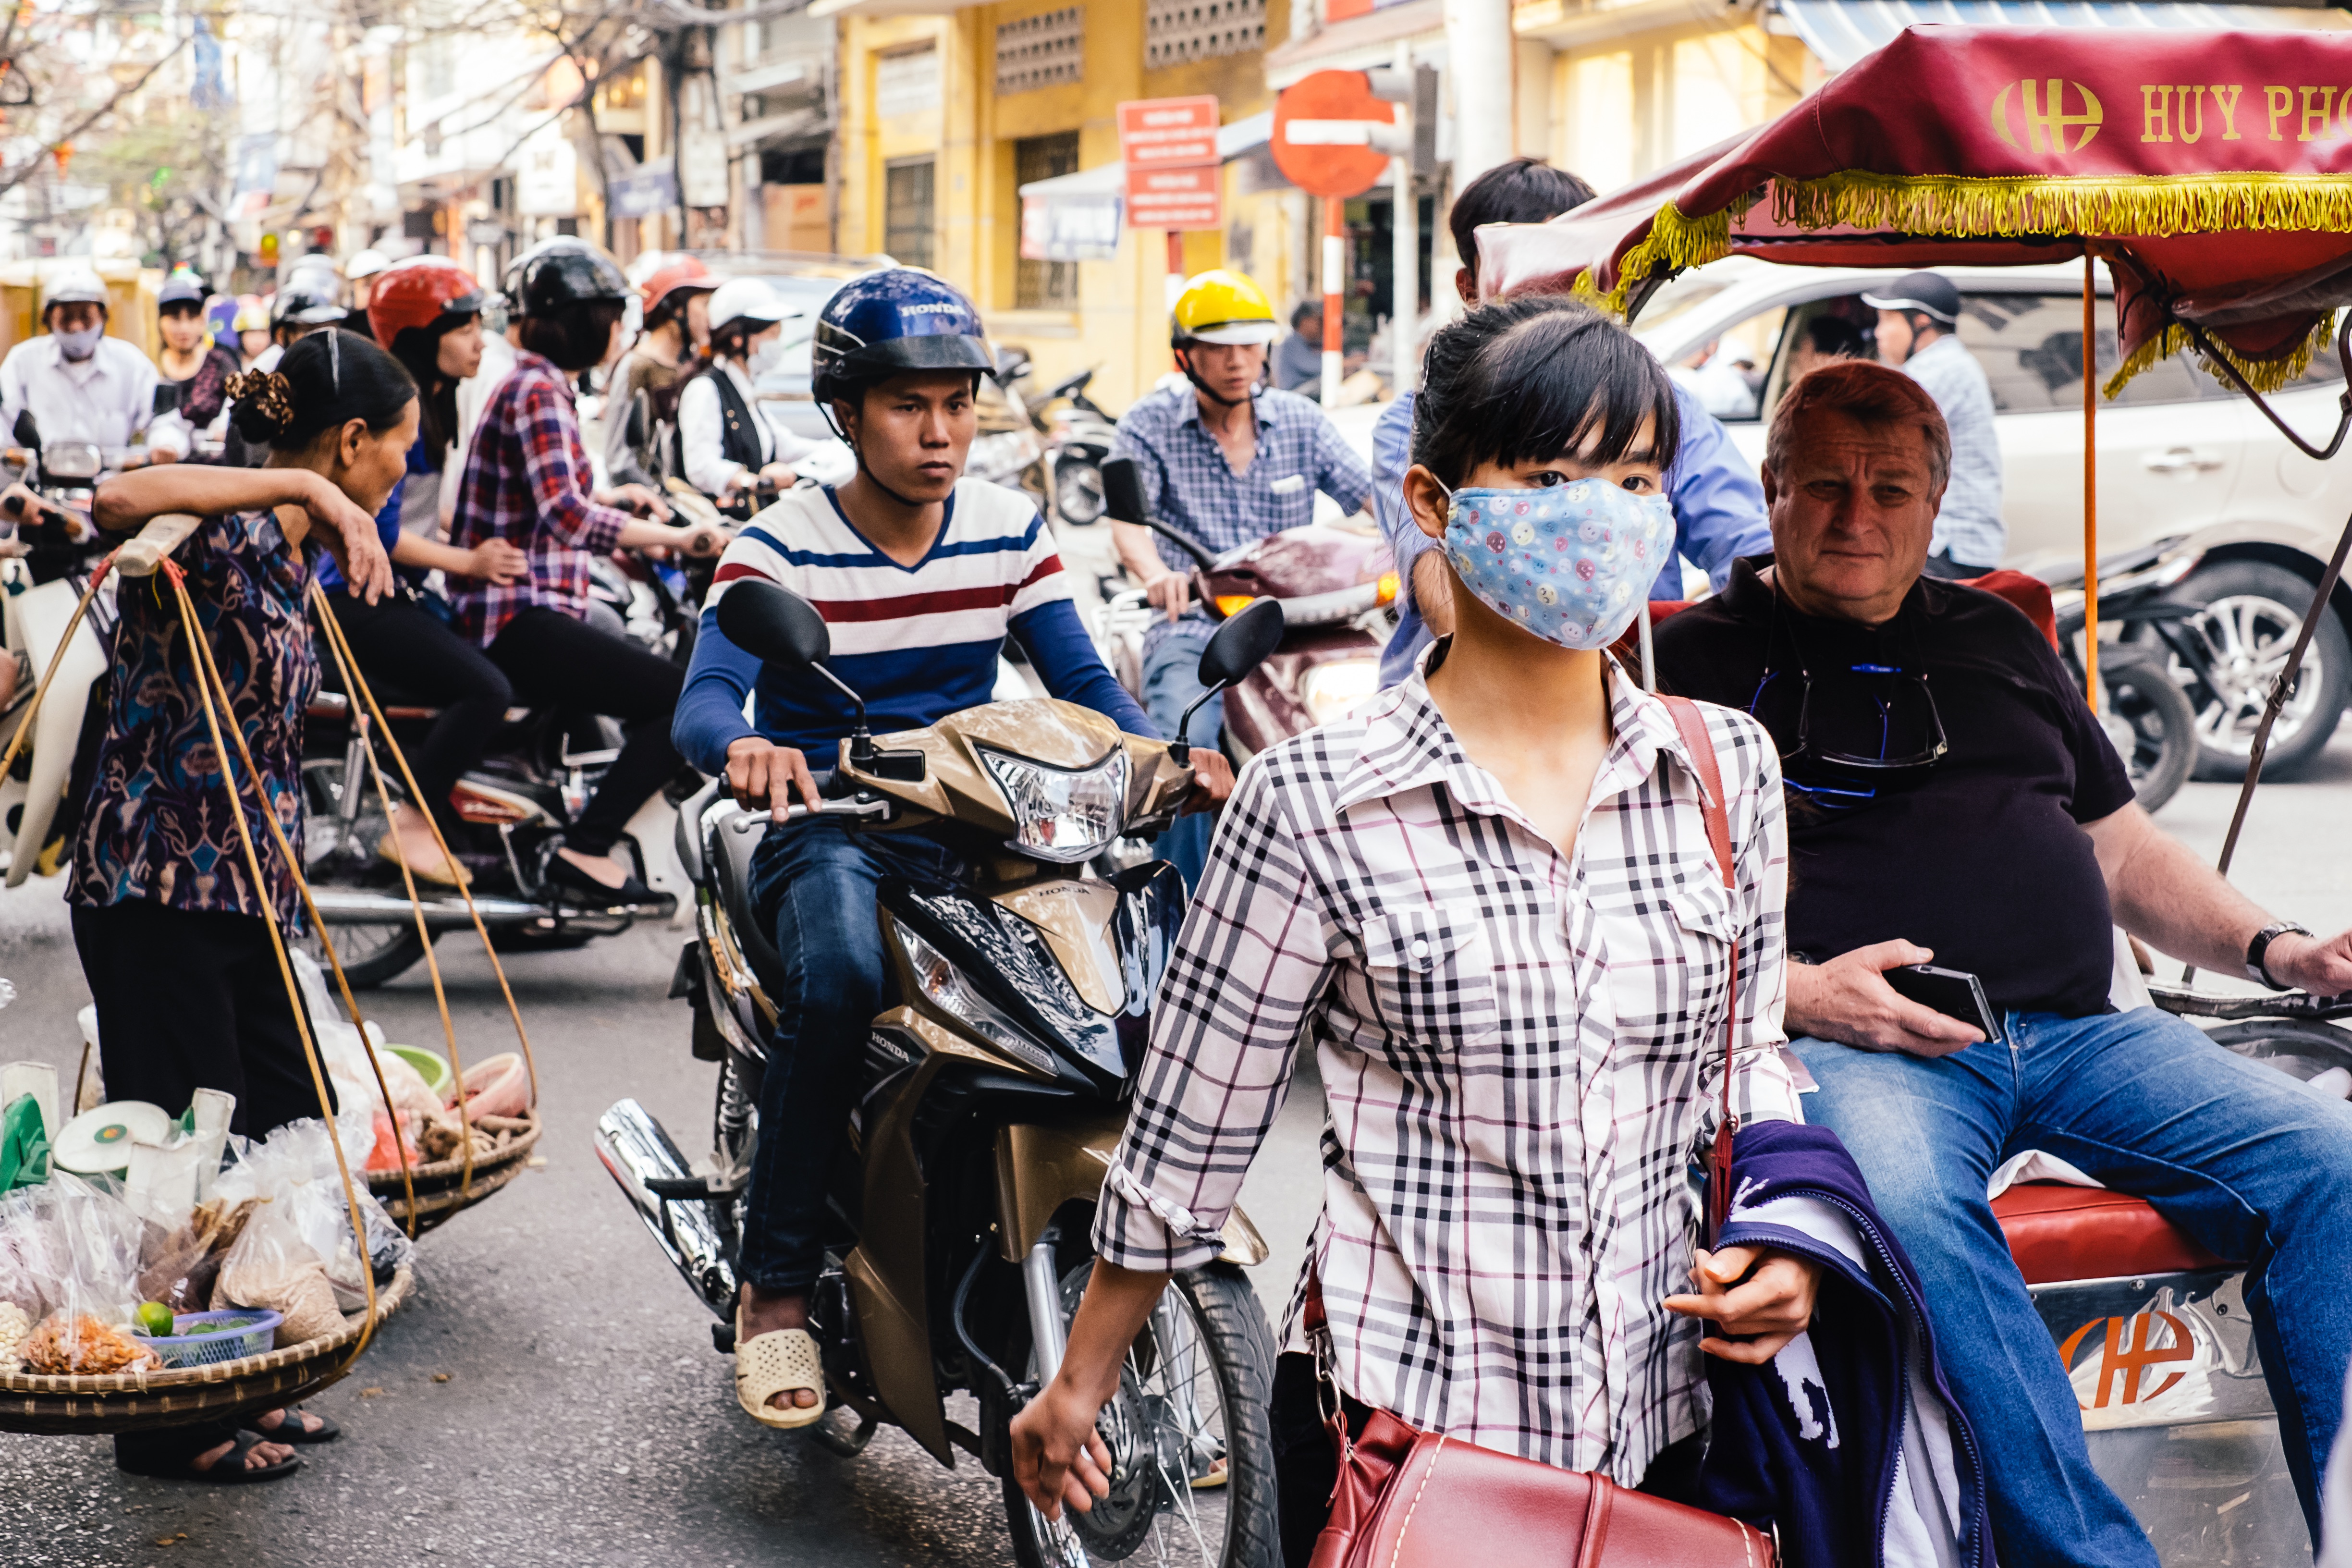
people, crowd, market